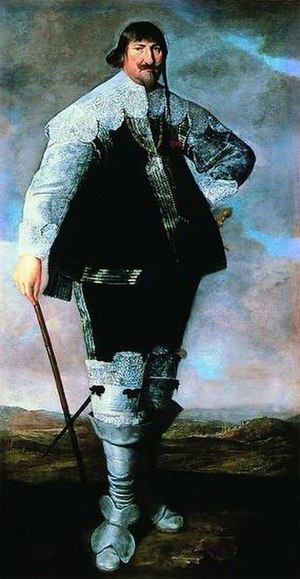
Abraham Wuchters
Christian 4. malet af Abraham Wuchters.
Abraham Wuchters var en dansk maler af nederlandsk oprindelse.